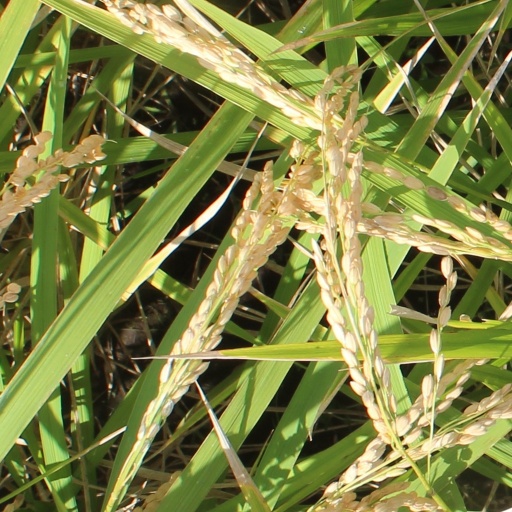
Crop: rice